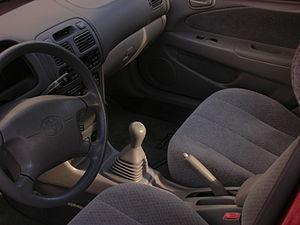
La Toyota Corolla modèle E110 est une berline compacte du constructeur automobile japonais Toyota. Elle est la 8ᵉ génération de Corolla, lancée en 1995 au Japon et en 1997 en Europe et en Amérique du Nord.